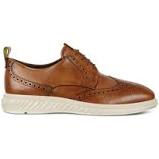
Label: Brogue